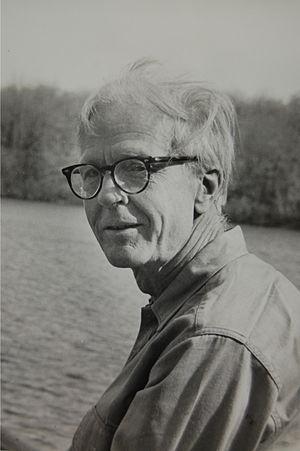
Hassler Whitney est un mathématicien américain et un des fondateurs de la théorie des singularités.